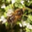
Label: bee